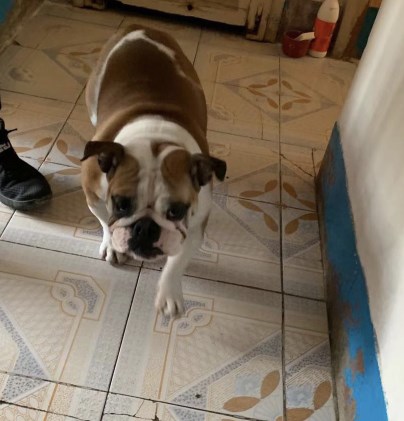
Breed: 1121-n000002-French_bulldog